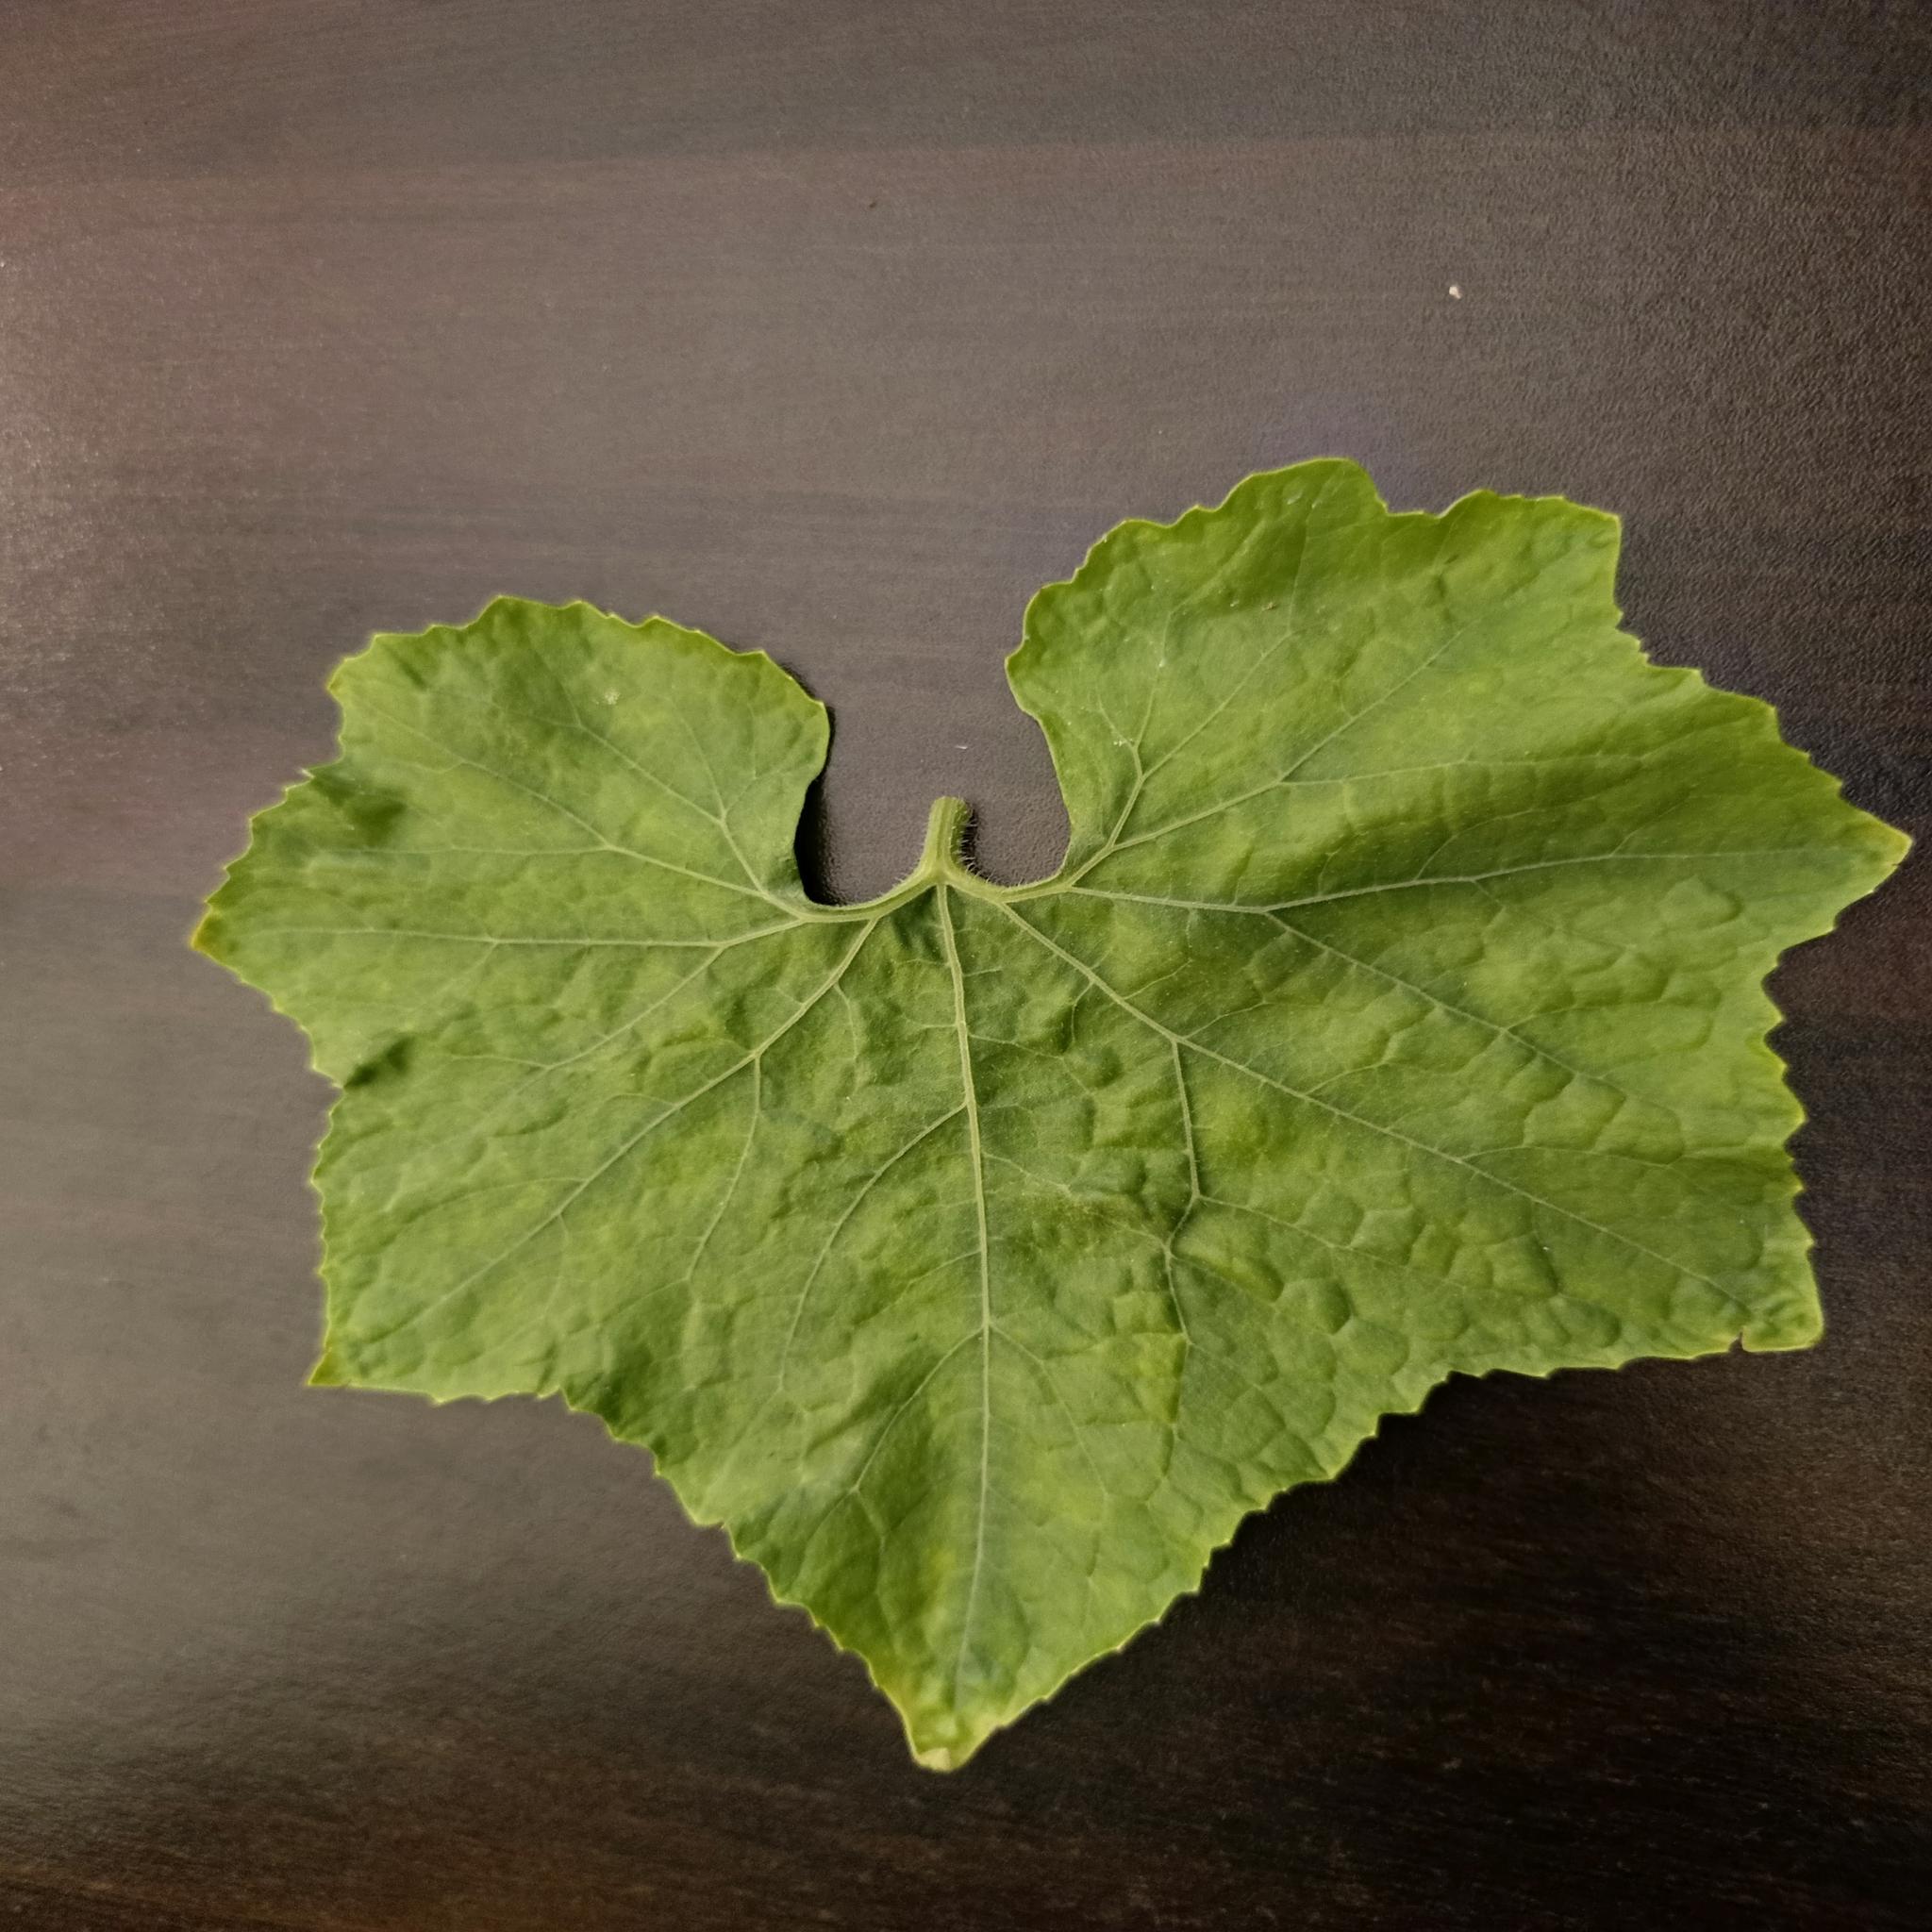
Label: Healthy